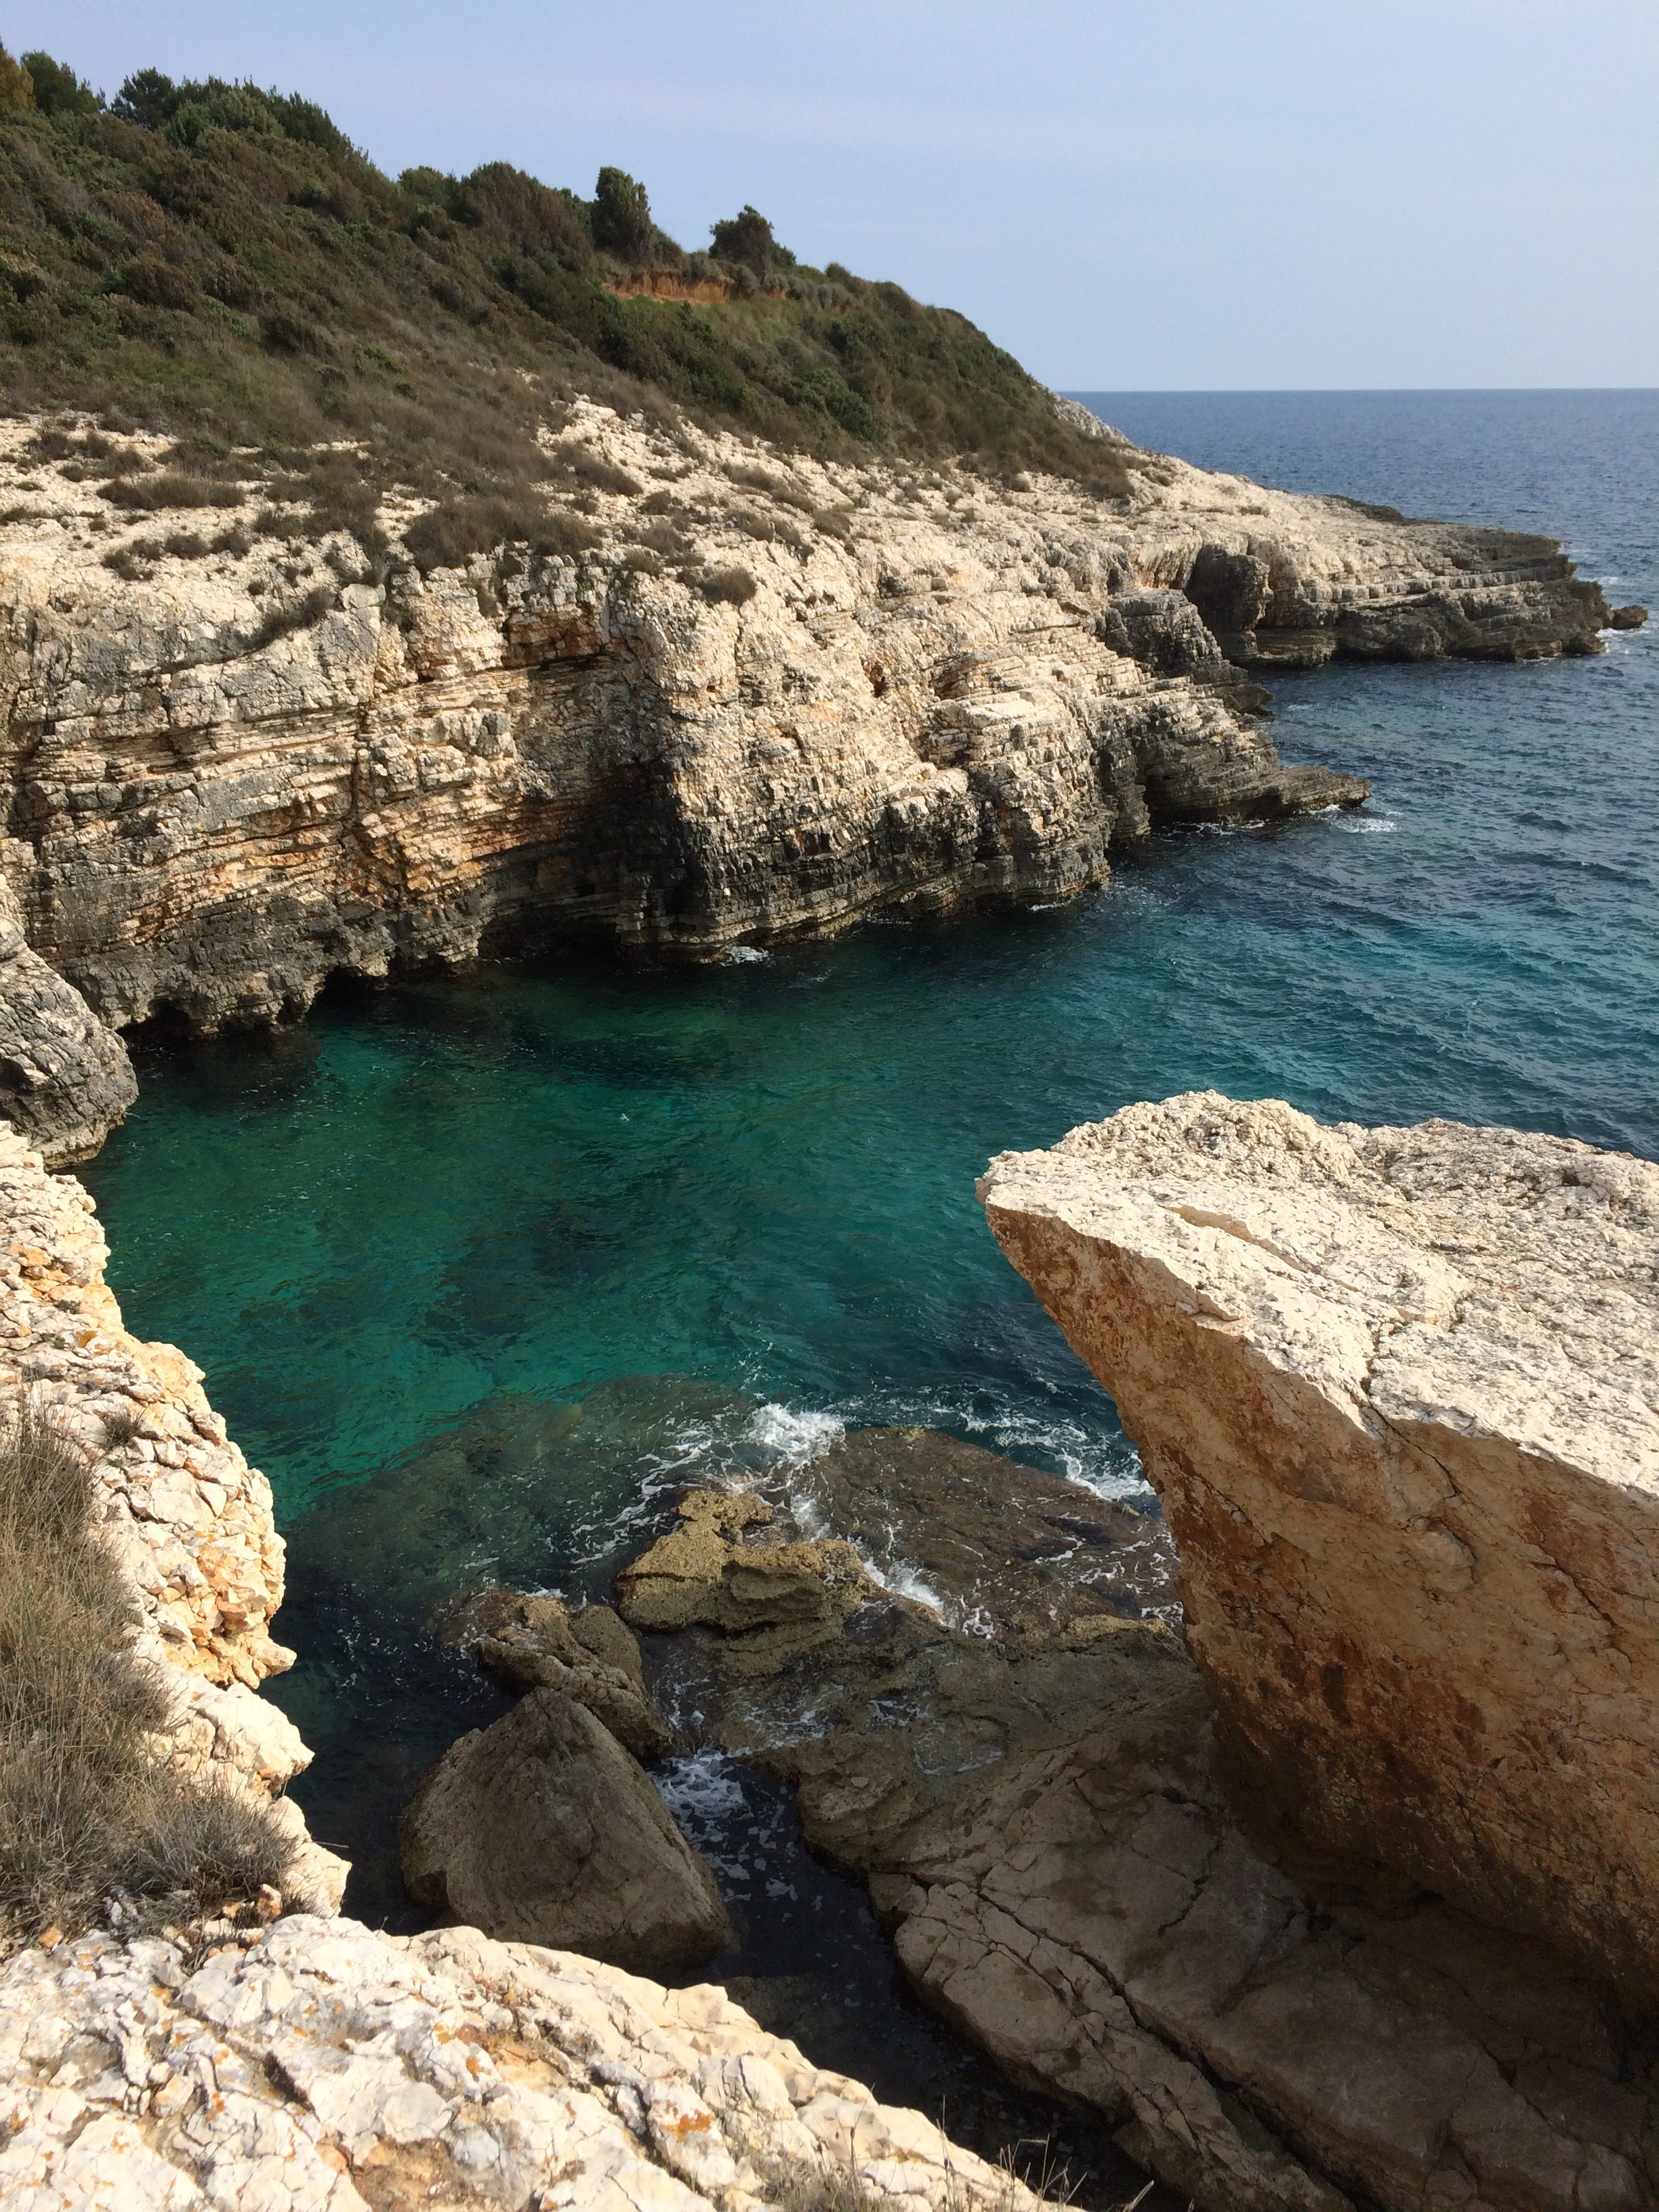
beach, landscape, sea, coast, rock, ocean, shore, coastline, formation, cliff, cove, bay, stack, terrain, body of water, rocks, croatia, geology, adria, cape, wadi, landform, natural arch, sea cave, geographical feature